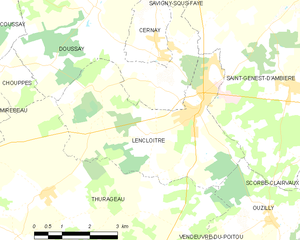
Carte des communes françaises Lencloître
Lencloître est une commune du Centre-Ouest de la France, située dans le département de la Vienne en région Nouvelle-Aquitaine.